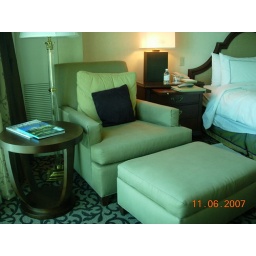
Lounging chair by the window